Gibson Motorsport

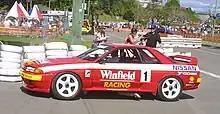
Nissan Skyline GT-R as raced in 1992

For 1990 the team reverted to two cars for Richards and Skaife with long time team driver George Fury let go by the team. At round 7 Skaife debuted the 4WD, twin-turbocharged Nissan Skyline GT-R at the Mallala Raceway. After qualifying 3rd, Skaife then showed what the previously dominant Sierra runners feared when he stormed to the front and was pulling away from the field before the car suffered a hub failure mid-race. Richards then moved into the GT-R for the last two rounds to win the series at Barbagallo and Oran Park. After finishing 4th in a quiet race in Perth, Richards won the race at Oran Park and secured the first ATCC win for both Nissan and Gibson.